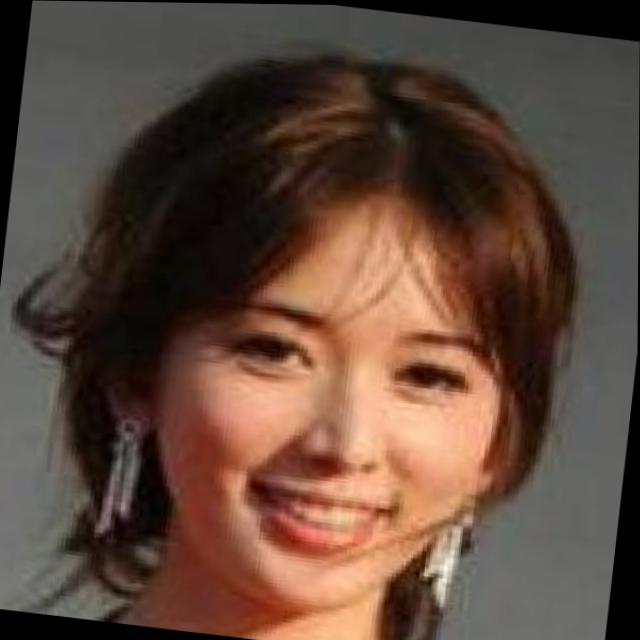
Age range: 21-44